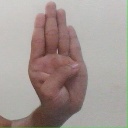
अक्षर: ब